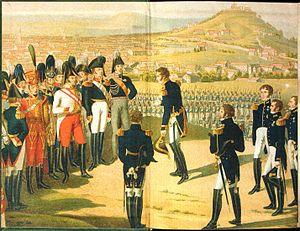
Apogée du règne du tsar Alexandre 1er de Russie
La bataille de Paris s'est déroulée le 30 mars 1814. Ultime bataille de la campagne de France, elle oppose l'armée impériale française aux forces européennes alliées. La défaite française marque la fin du règne de Napoléon Ier, qui abdique à l'issue de la capitulation.